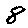
Label: 8